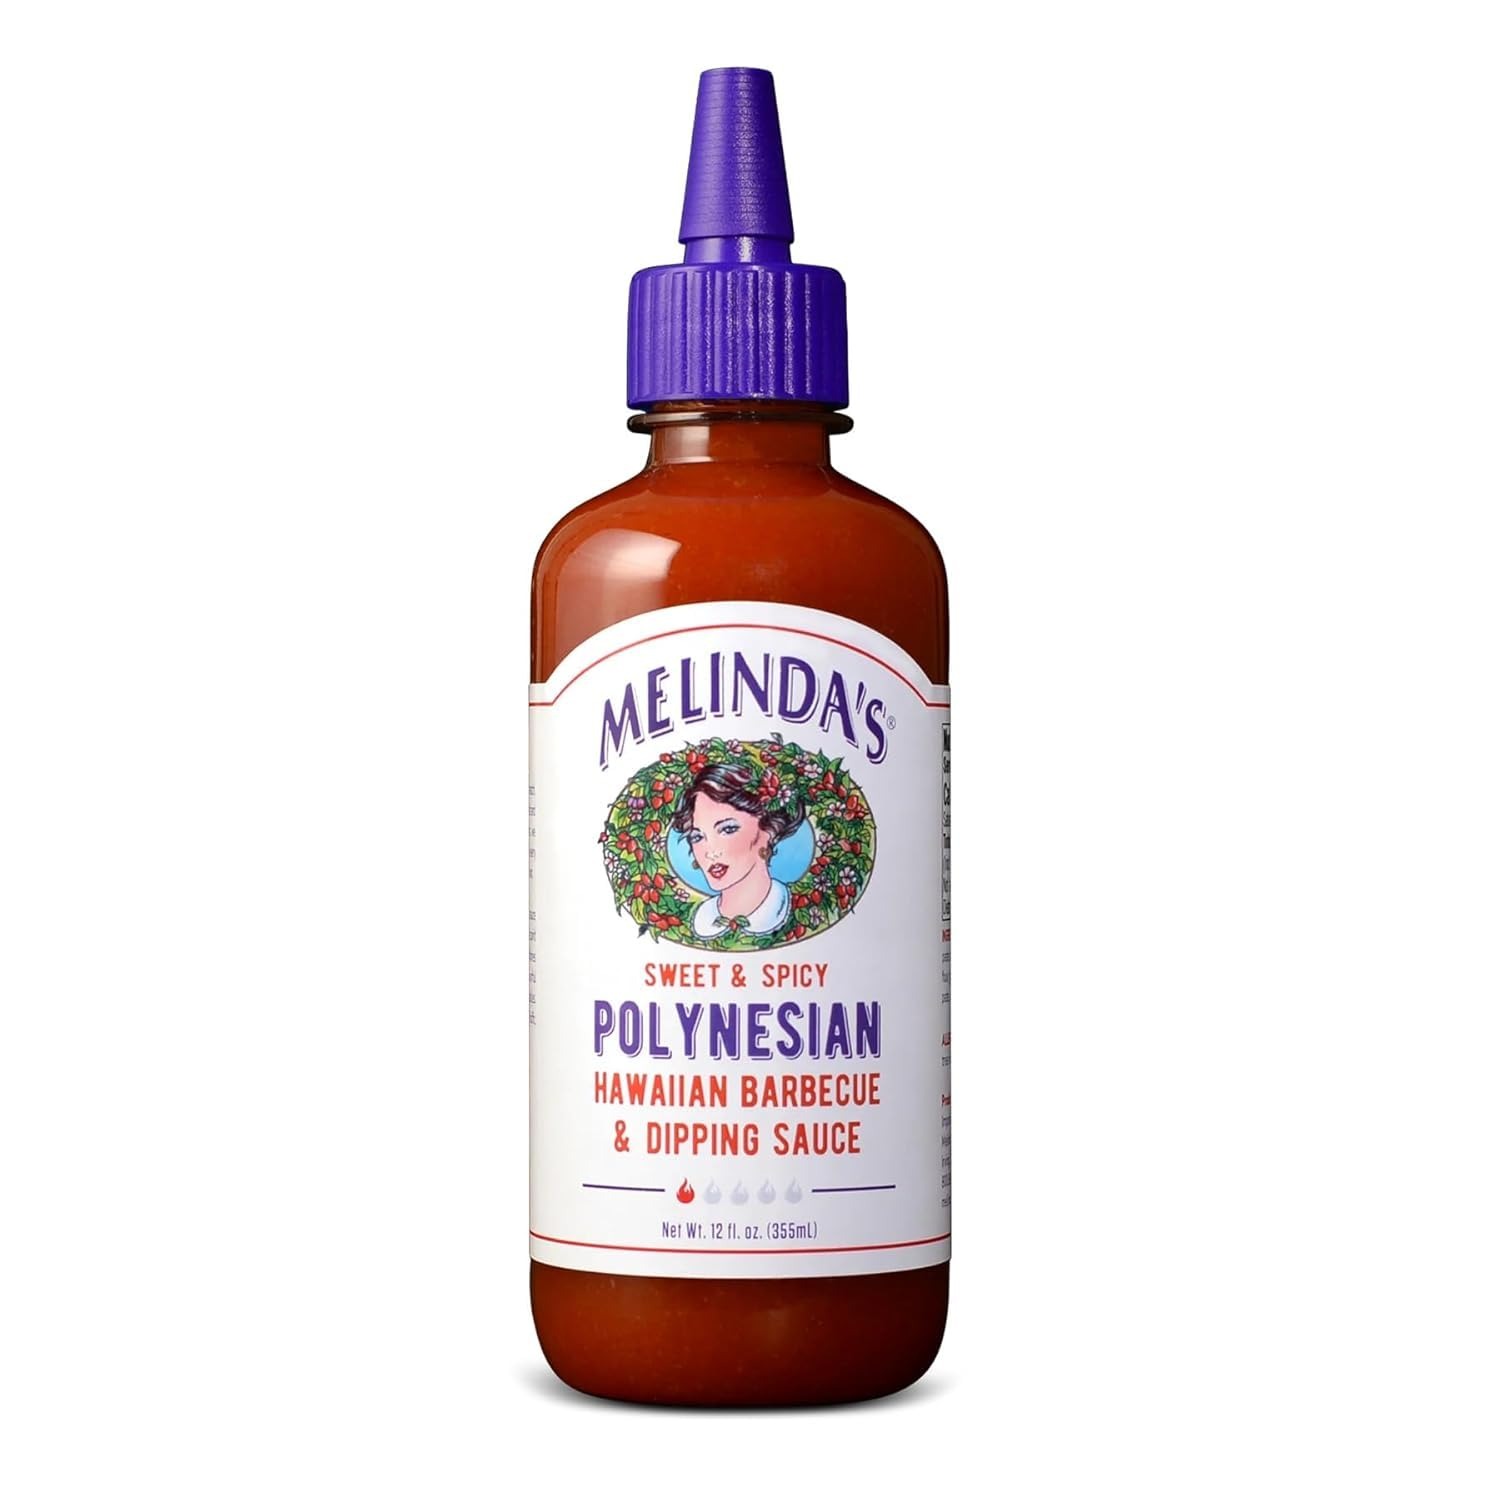
Item Name: Melindas Hawaiian Style Polynesian Sweet and Spicy Barbecue Sauce 355m
Bullet Point 1: Melinda's Polynesian Hawaiian Style Barbecue Sauce: Sweet & Spicy Delight.
Bullet Point 2: Capacity: 355ml (12 fl. oz.)
Bullet Point 3: Versatile Flavor: Perfect for Grilling, Dipping, and Marinades
Product Description: Experience the exotic mix of sun-kissed sweetness and fiery zest with Melinda's Polynesian Sauce.This sauce combines tropical fruits with bold spices to deliver a vibrant flavor, perfect for grilling, seafood, or as a tasty dip.Reflecting Melinda's philosophy of prioritizing flavor over heat, this sauce offers more than just a condiment—it's a tropical adventure in every bottle.
Value: 1.0
Unit: Count

Price: 8.48